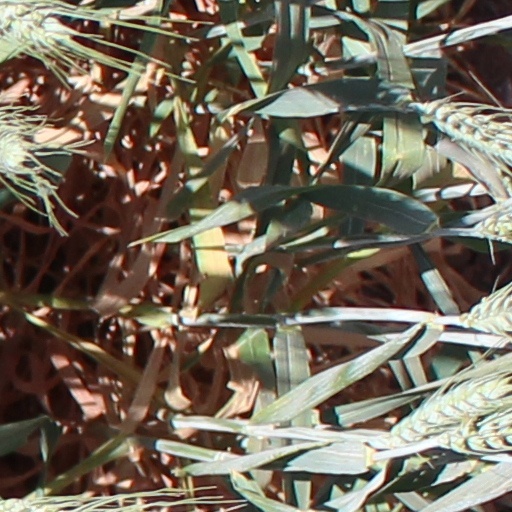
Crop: wheat